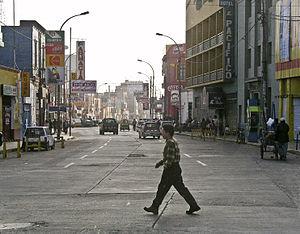
Huacho est une ville portuaire du Pérou. C'est la capitale de la région de Lima et de la province de Huaura.